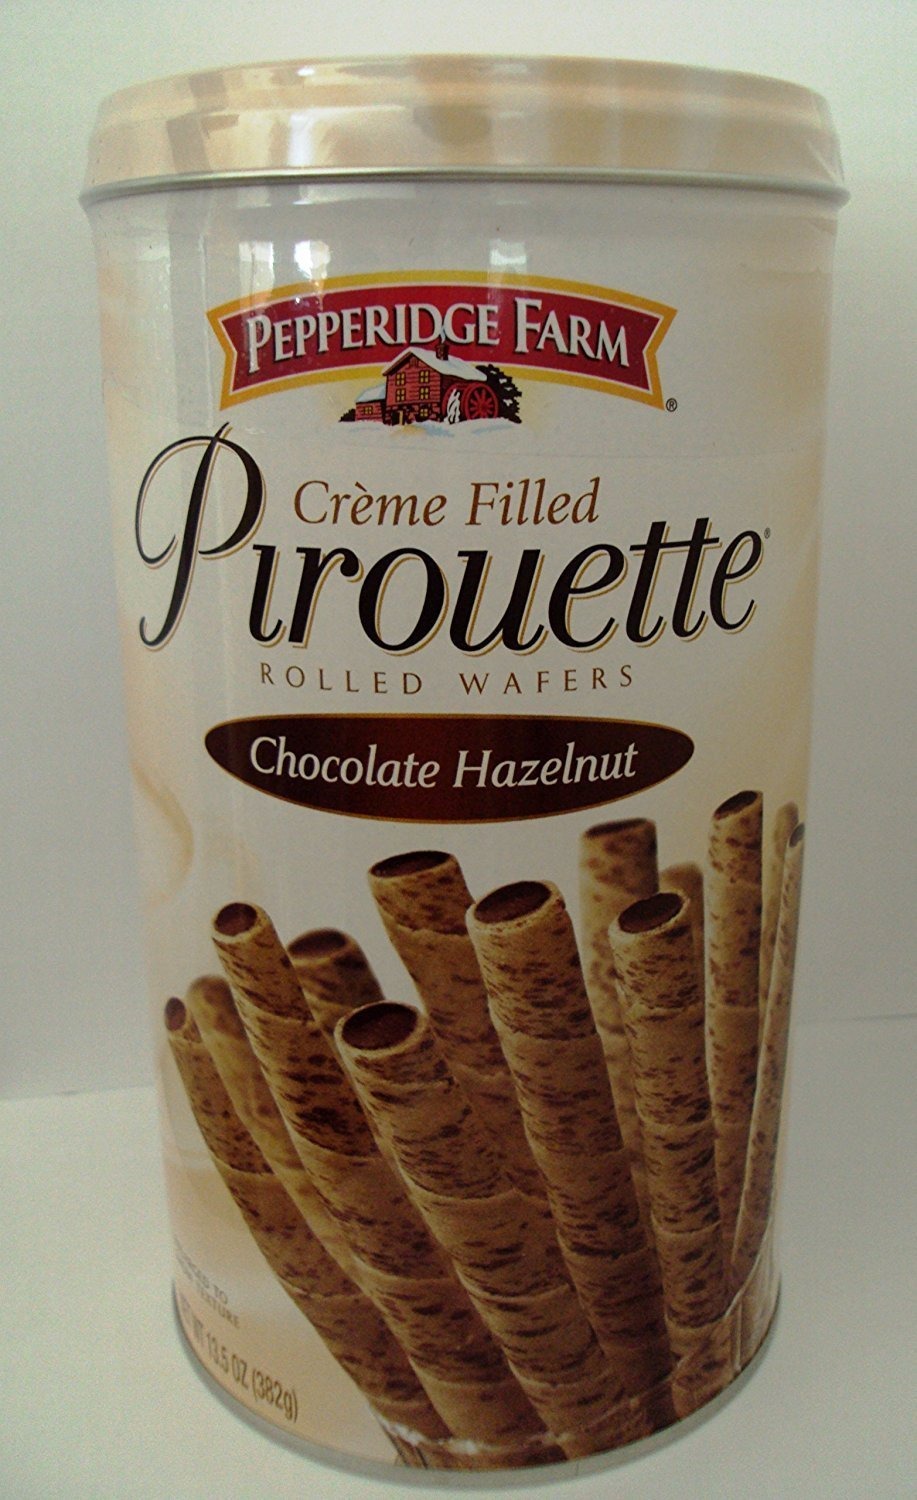
Item Name: Pepperidge Farm Crème Filled Pirouette Rolled Wafers, Chocolate Hazelnut, 13.5-ounce (pack of 3)
Bullet Point 1: Deliciously delicate crème-filled wafers
Bullet Point 2: Rich, chocolate hazelnut flavor
Bullet Point 3: 13.5 oz. canister
Product Description: Pirouette Rolled Waffers Chocolate Hazelnut
Value: 40.5
Unit: Ounce

Price: 7.49